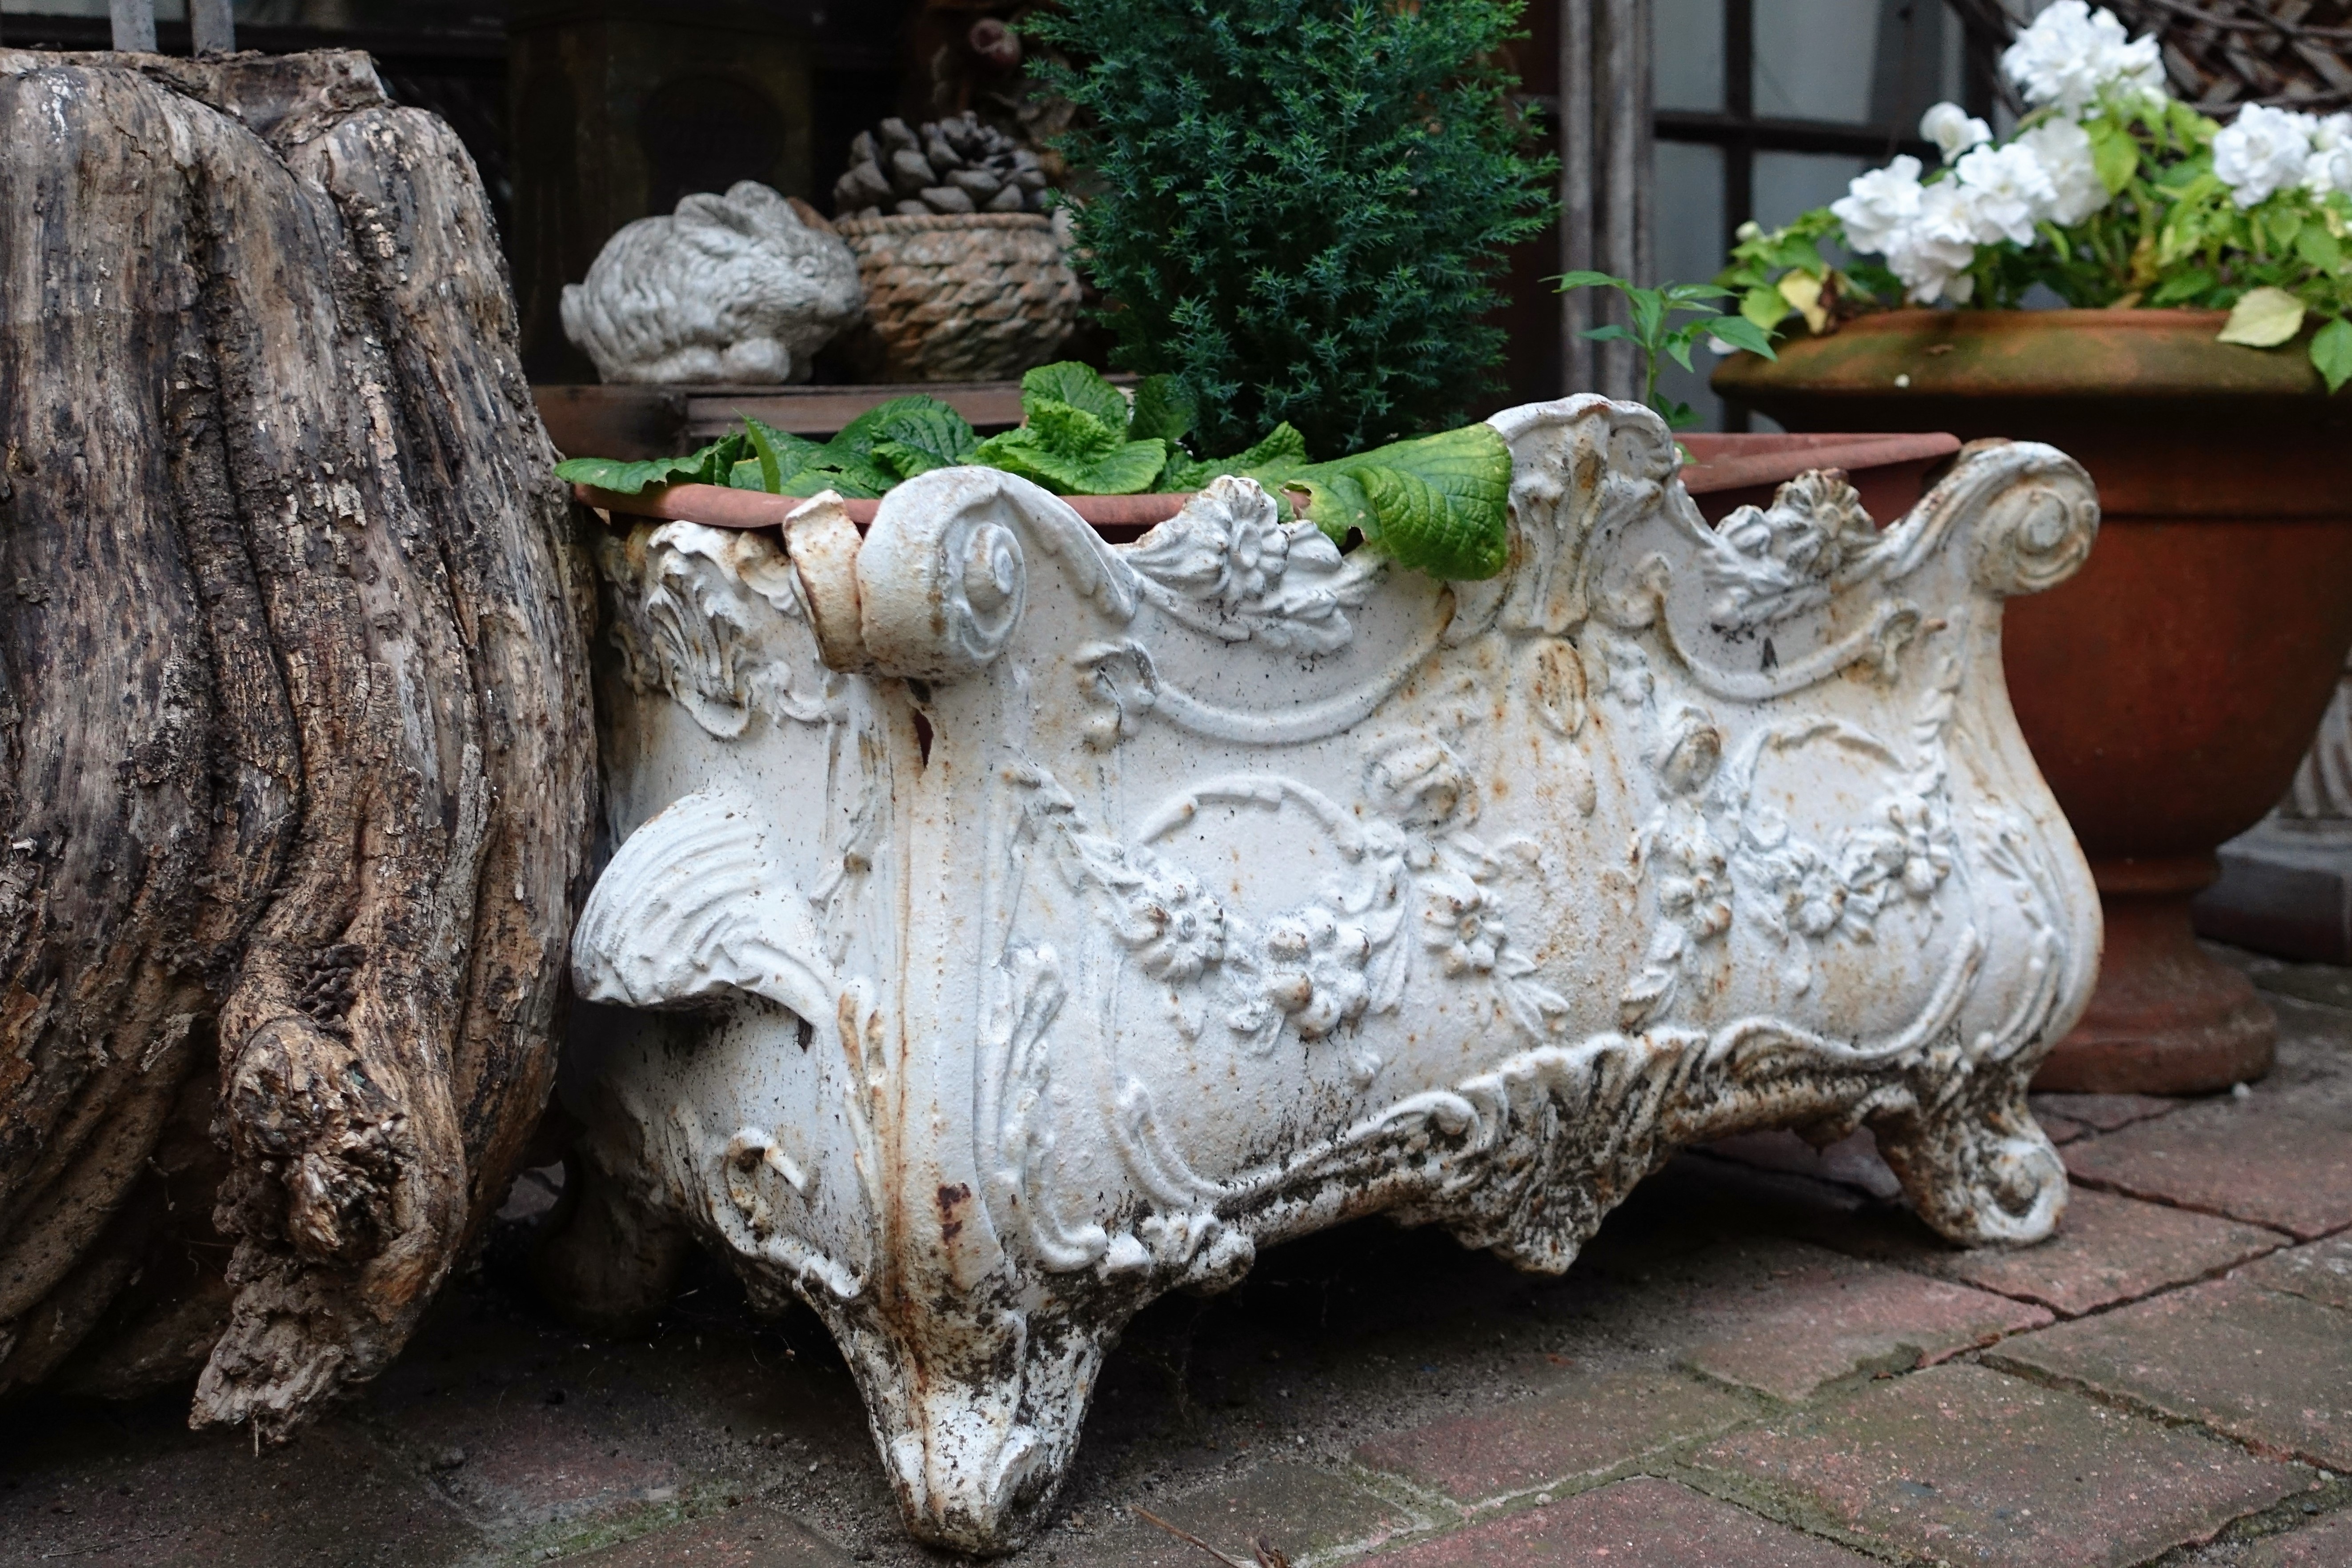
wood, vintage, flower, planter, material, flowers, sculpture, art, carving, water feature, stone carving, ancient history